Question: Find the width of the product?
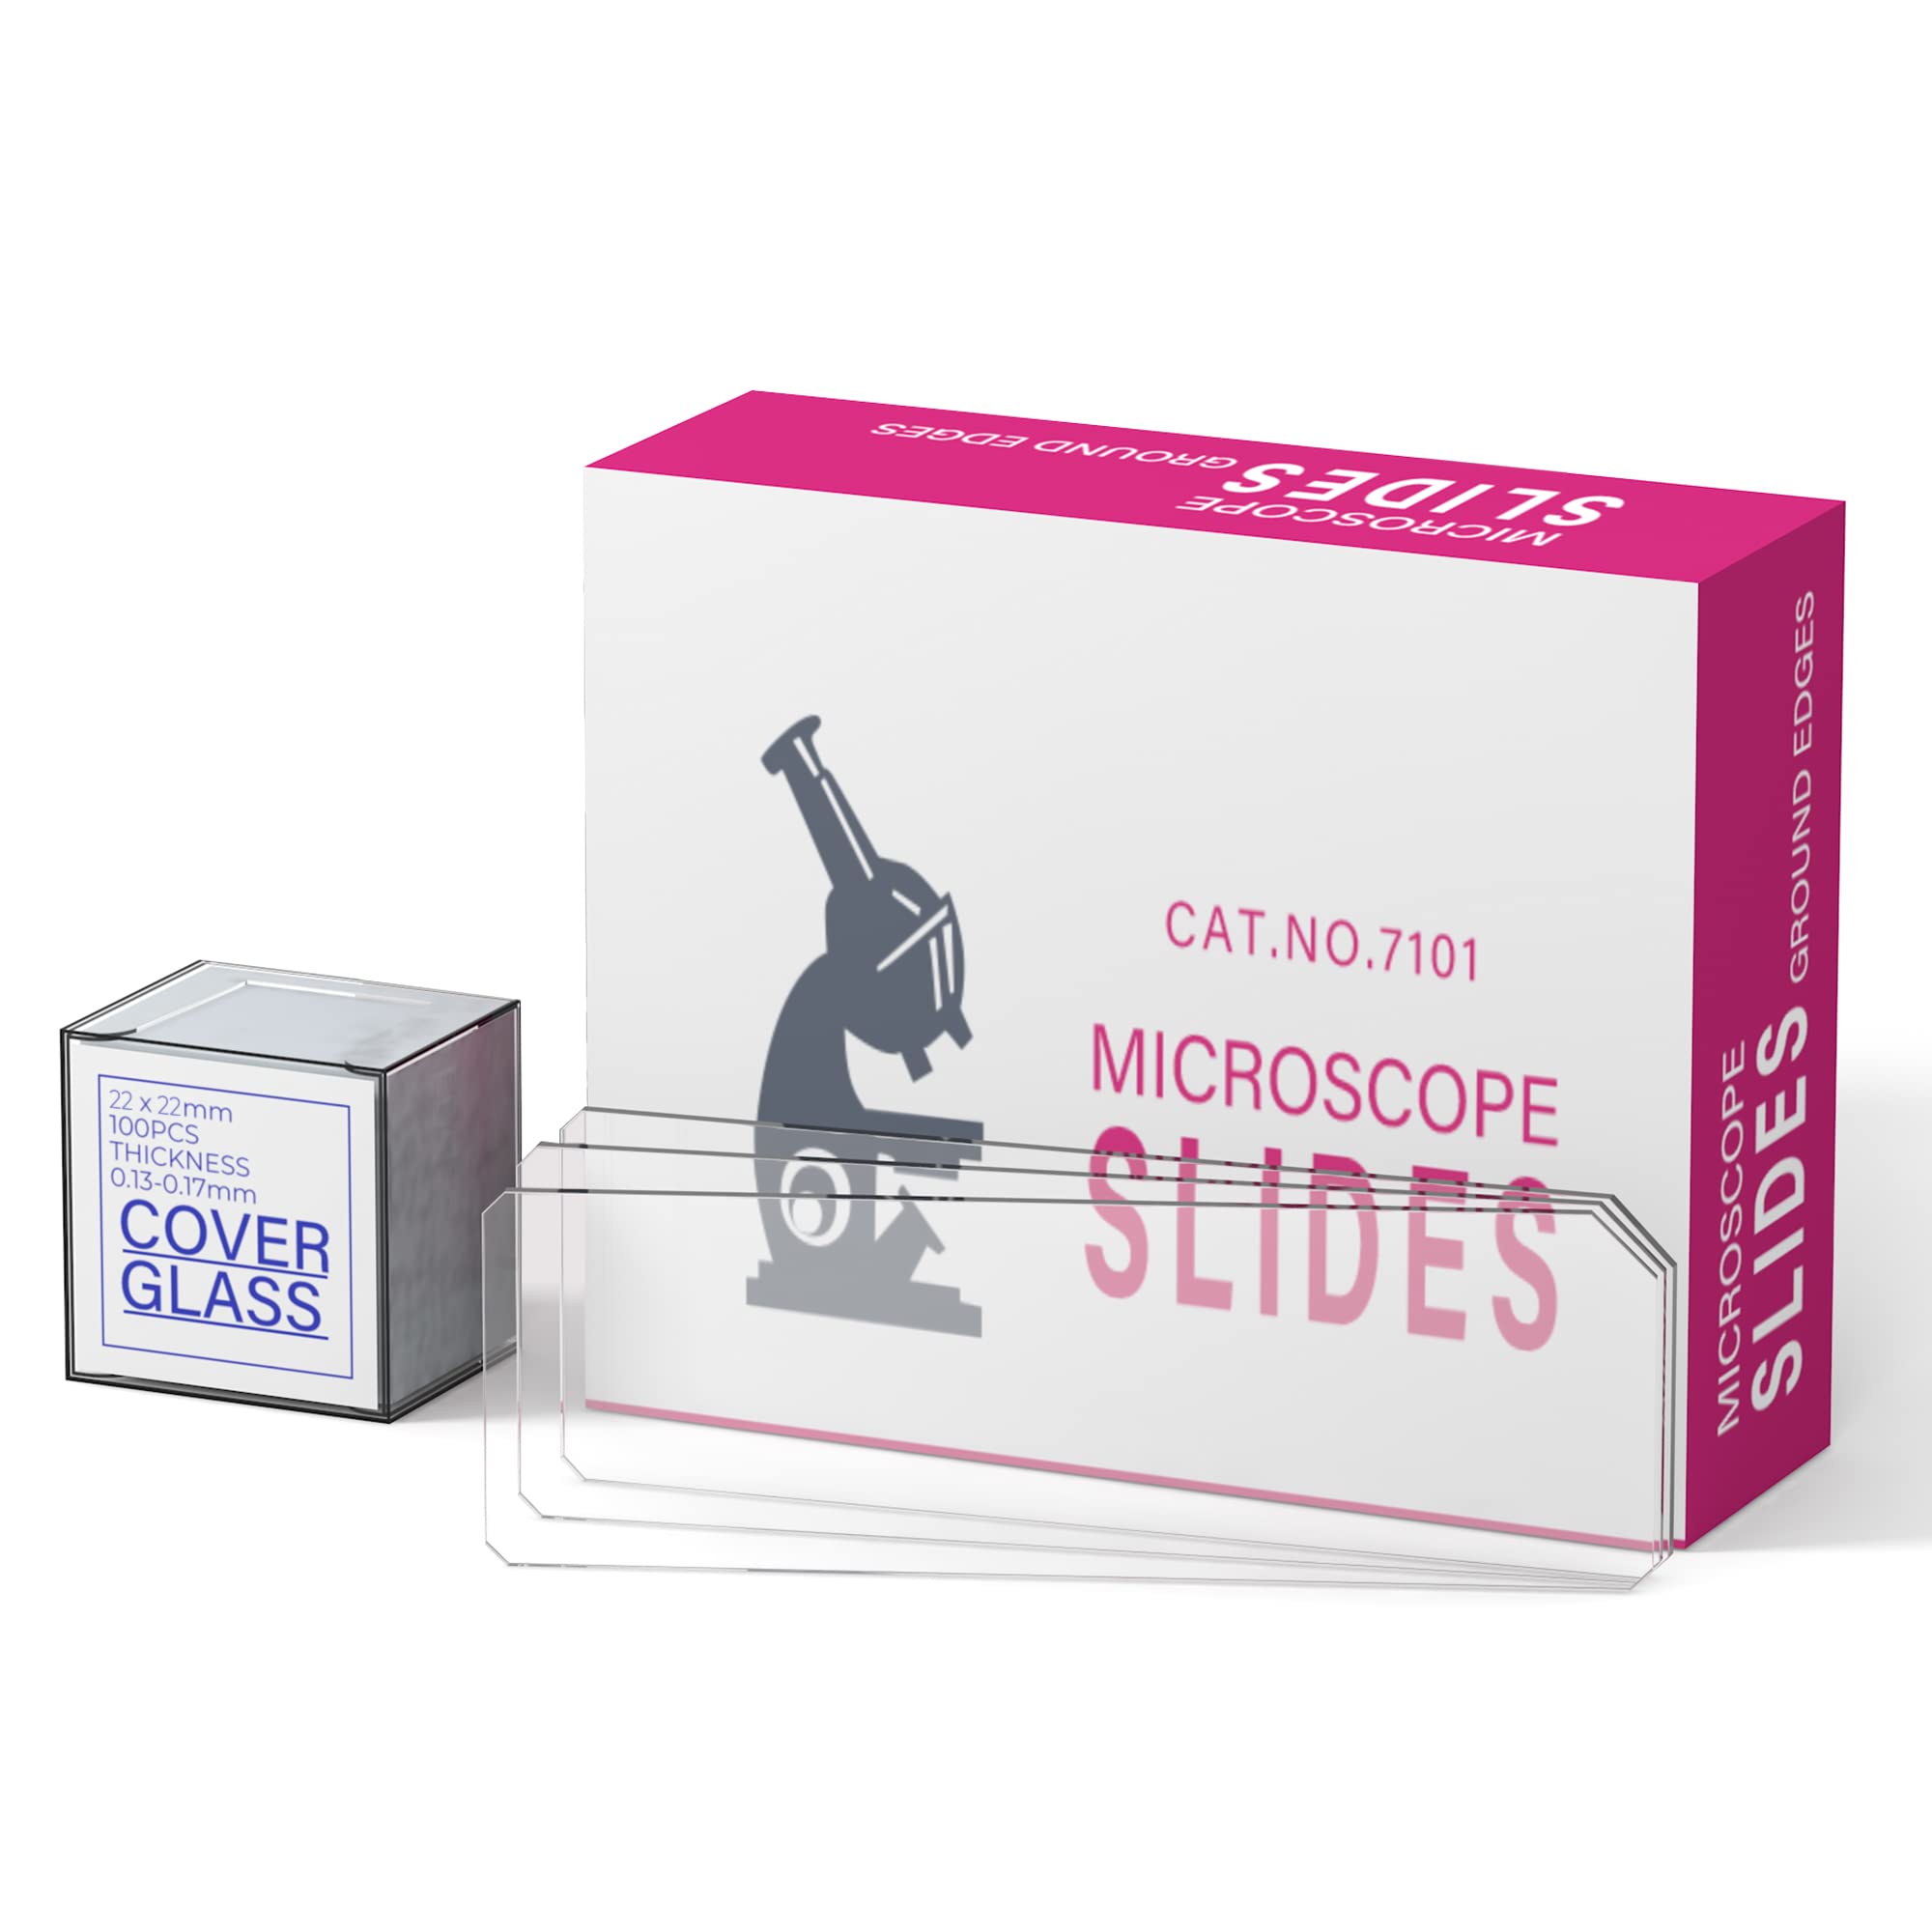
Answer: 22.0 millimetre